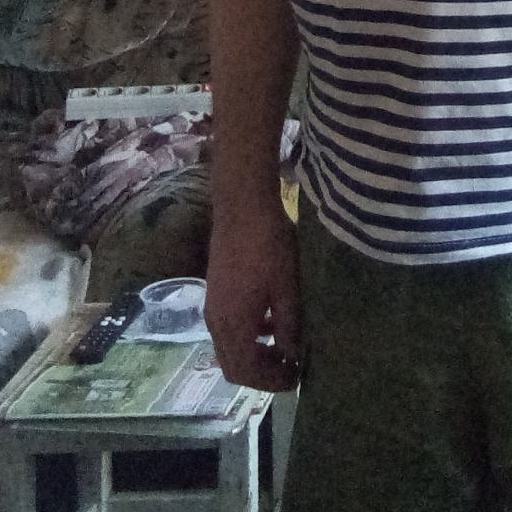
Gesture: no_gesture